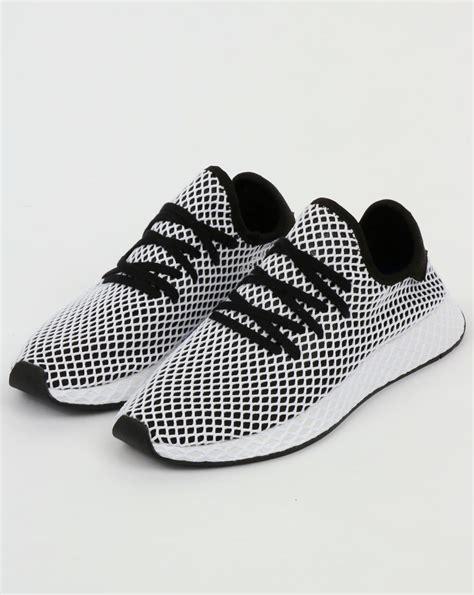
Brand: Adidas
Model: Deerupt